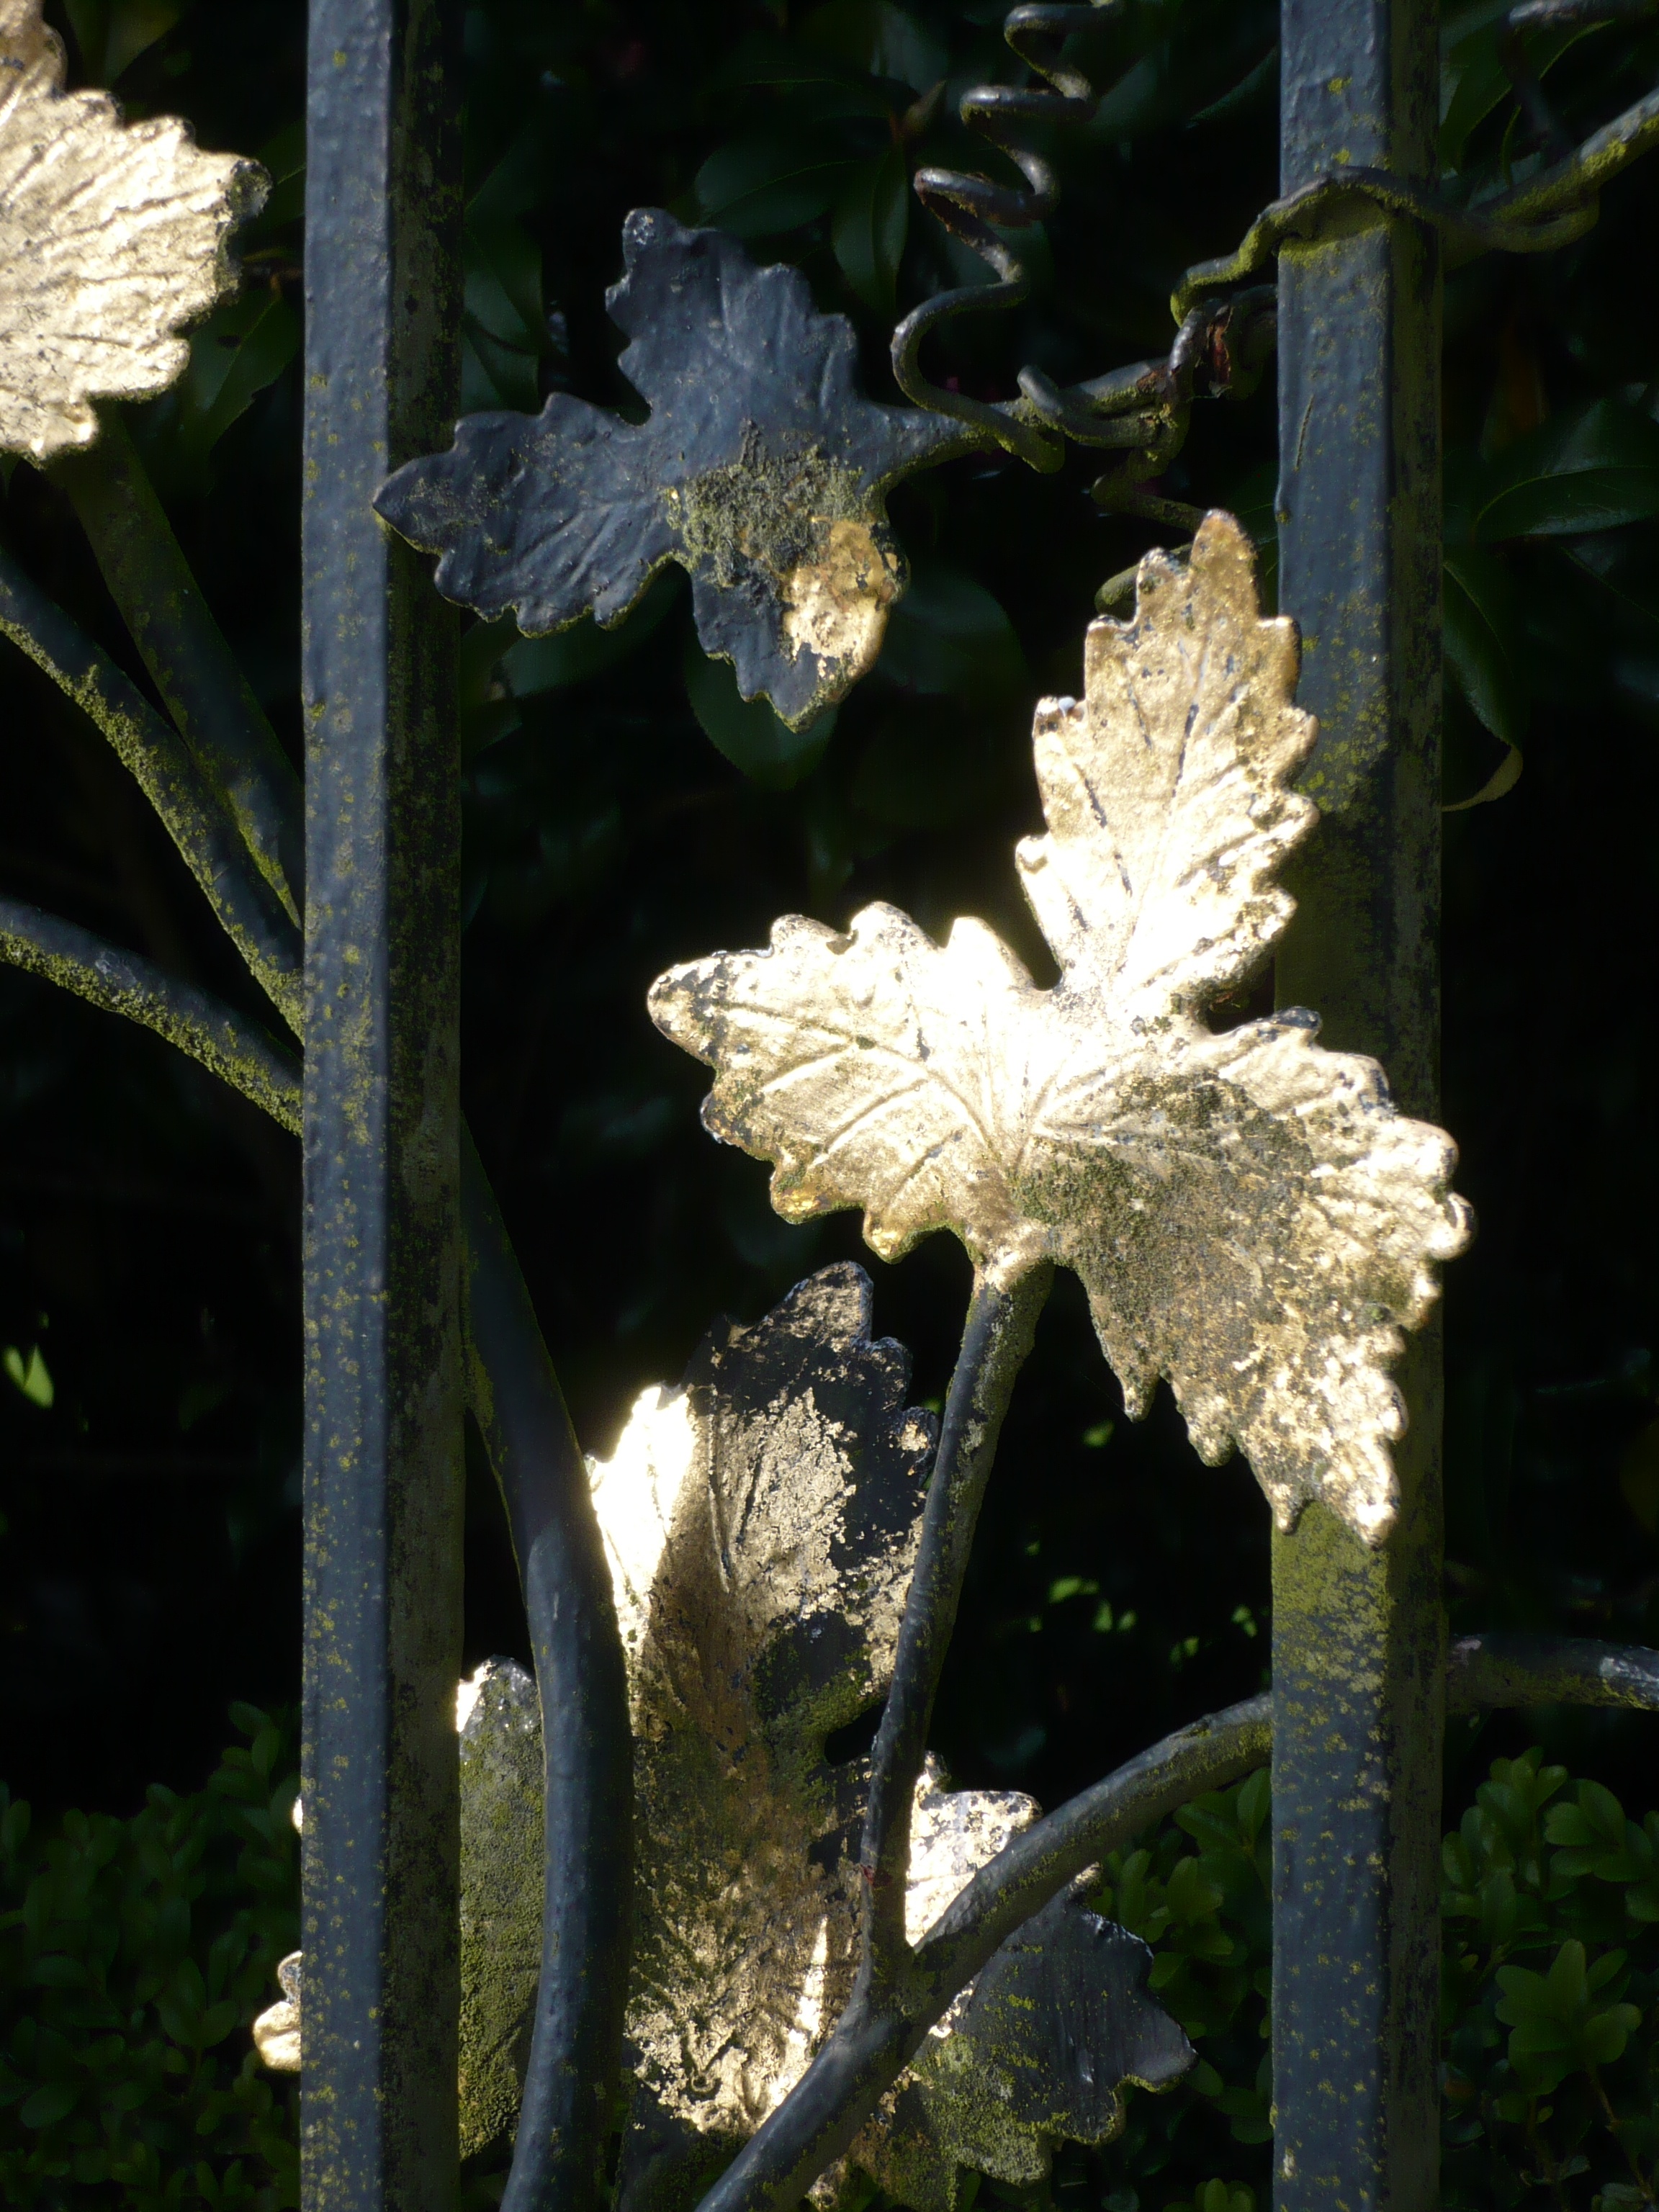
fence, plant, sun, vine, wine, leaf, flower, autumn, botany, garden, flora, gold, hope, leaves in the autumn, golden october, flowering plant, land plant